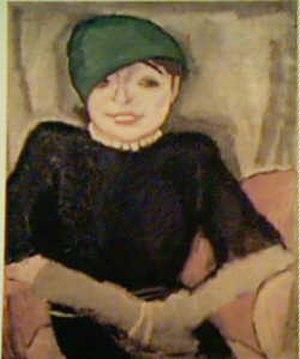
Luise Straus-Ernst, née Luise Straus le 2 décembre 1893 à Cologne et morte le 3 juillet 1944 à Auschwitz, est une historienne de l'art et journaliste allemande.